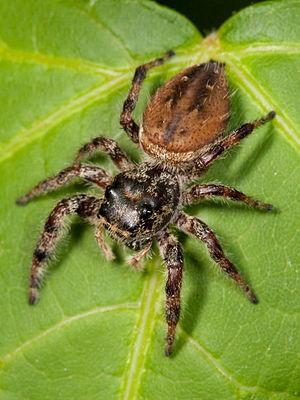
Phidippus est un genre d'araignées aranéomorphes de la famille des Salticidae.